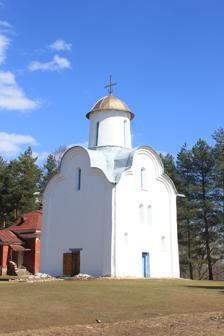
Building: Peryn Chapel
Country: Russia
Year built: 1227
This article is about the church on Peryn, the peninsula in Russia. For other uses, see Perun (disambiguation) . Main article: Peryn 58°28′23″N 31°16′29″E / 58.47306°N 31.27472°E / 58.47306; 31.27472 The Church of the Nativity of the Theotokos on Peryn ( Russian : Церковь Рождества Богородицы на Перыни , Tserkov Rozhdestva Bogoroditsy na Peryni )   in the environs of Veliky Novgorod is one of the region's oldest churches, dating from the 1220s. The church is located 6 kilometres (3.7 mi) from Veliky Novgorod, by the source of the Volkhov River where it flows out of Lake Ilmen . The church is a part of the Peryn Skete , a former monastery abolished in the 18th century, and is the only functioning church in the complex. The Peryn Chapel is on the World Heritage list as a part of object 604 Historic Monuments of Novgorod and Surroundings . The building has been designated an architectural monument of federal significance (#5310037007). Presumably, the church was built on a site previously consecrated to the pagan god Perun , hence the name. The first church on the site was built in 991. Later, it became a part of a monastery. The current church was built in the 1220s. It was fully restored after World War II and returned to the Russian Orthodox Church in the 1990s. The church is built of flat bricks and stone. It has a foundation in the shape of a square. The church has four internal pillars and one dome. It is notable in particular for its small size, measuring only 8 metres (26 ft) in both length and width. References